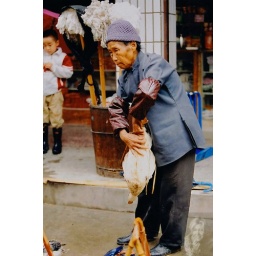
At the market in Southwest China a woman prepares a duck for sale. Zhao XIng market Rongjiang